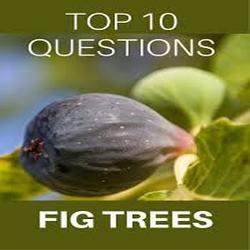
Label: Fig